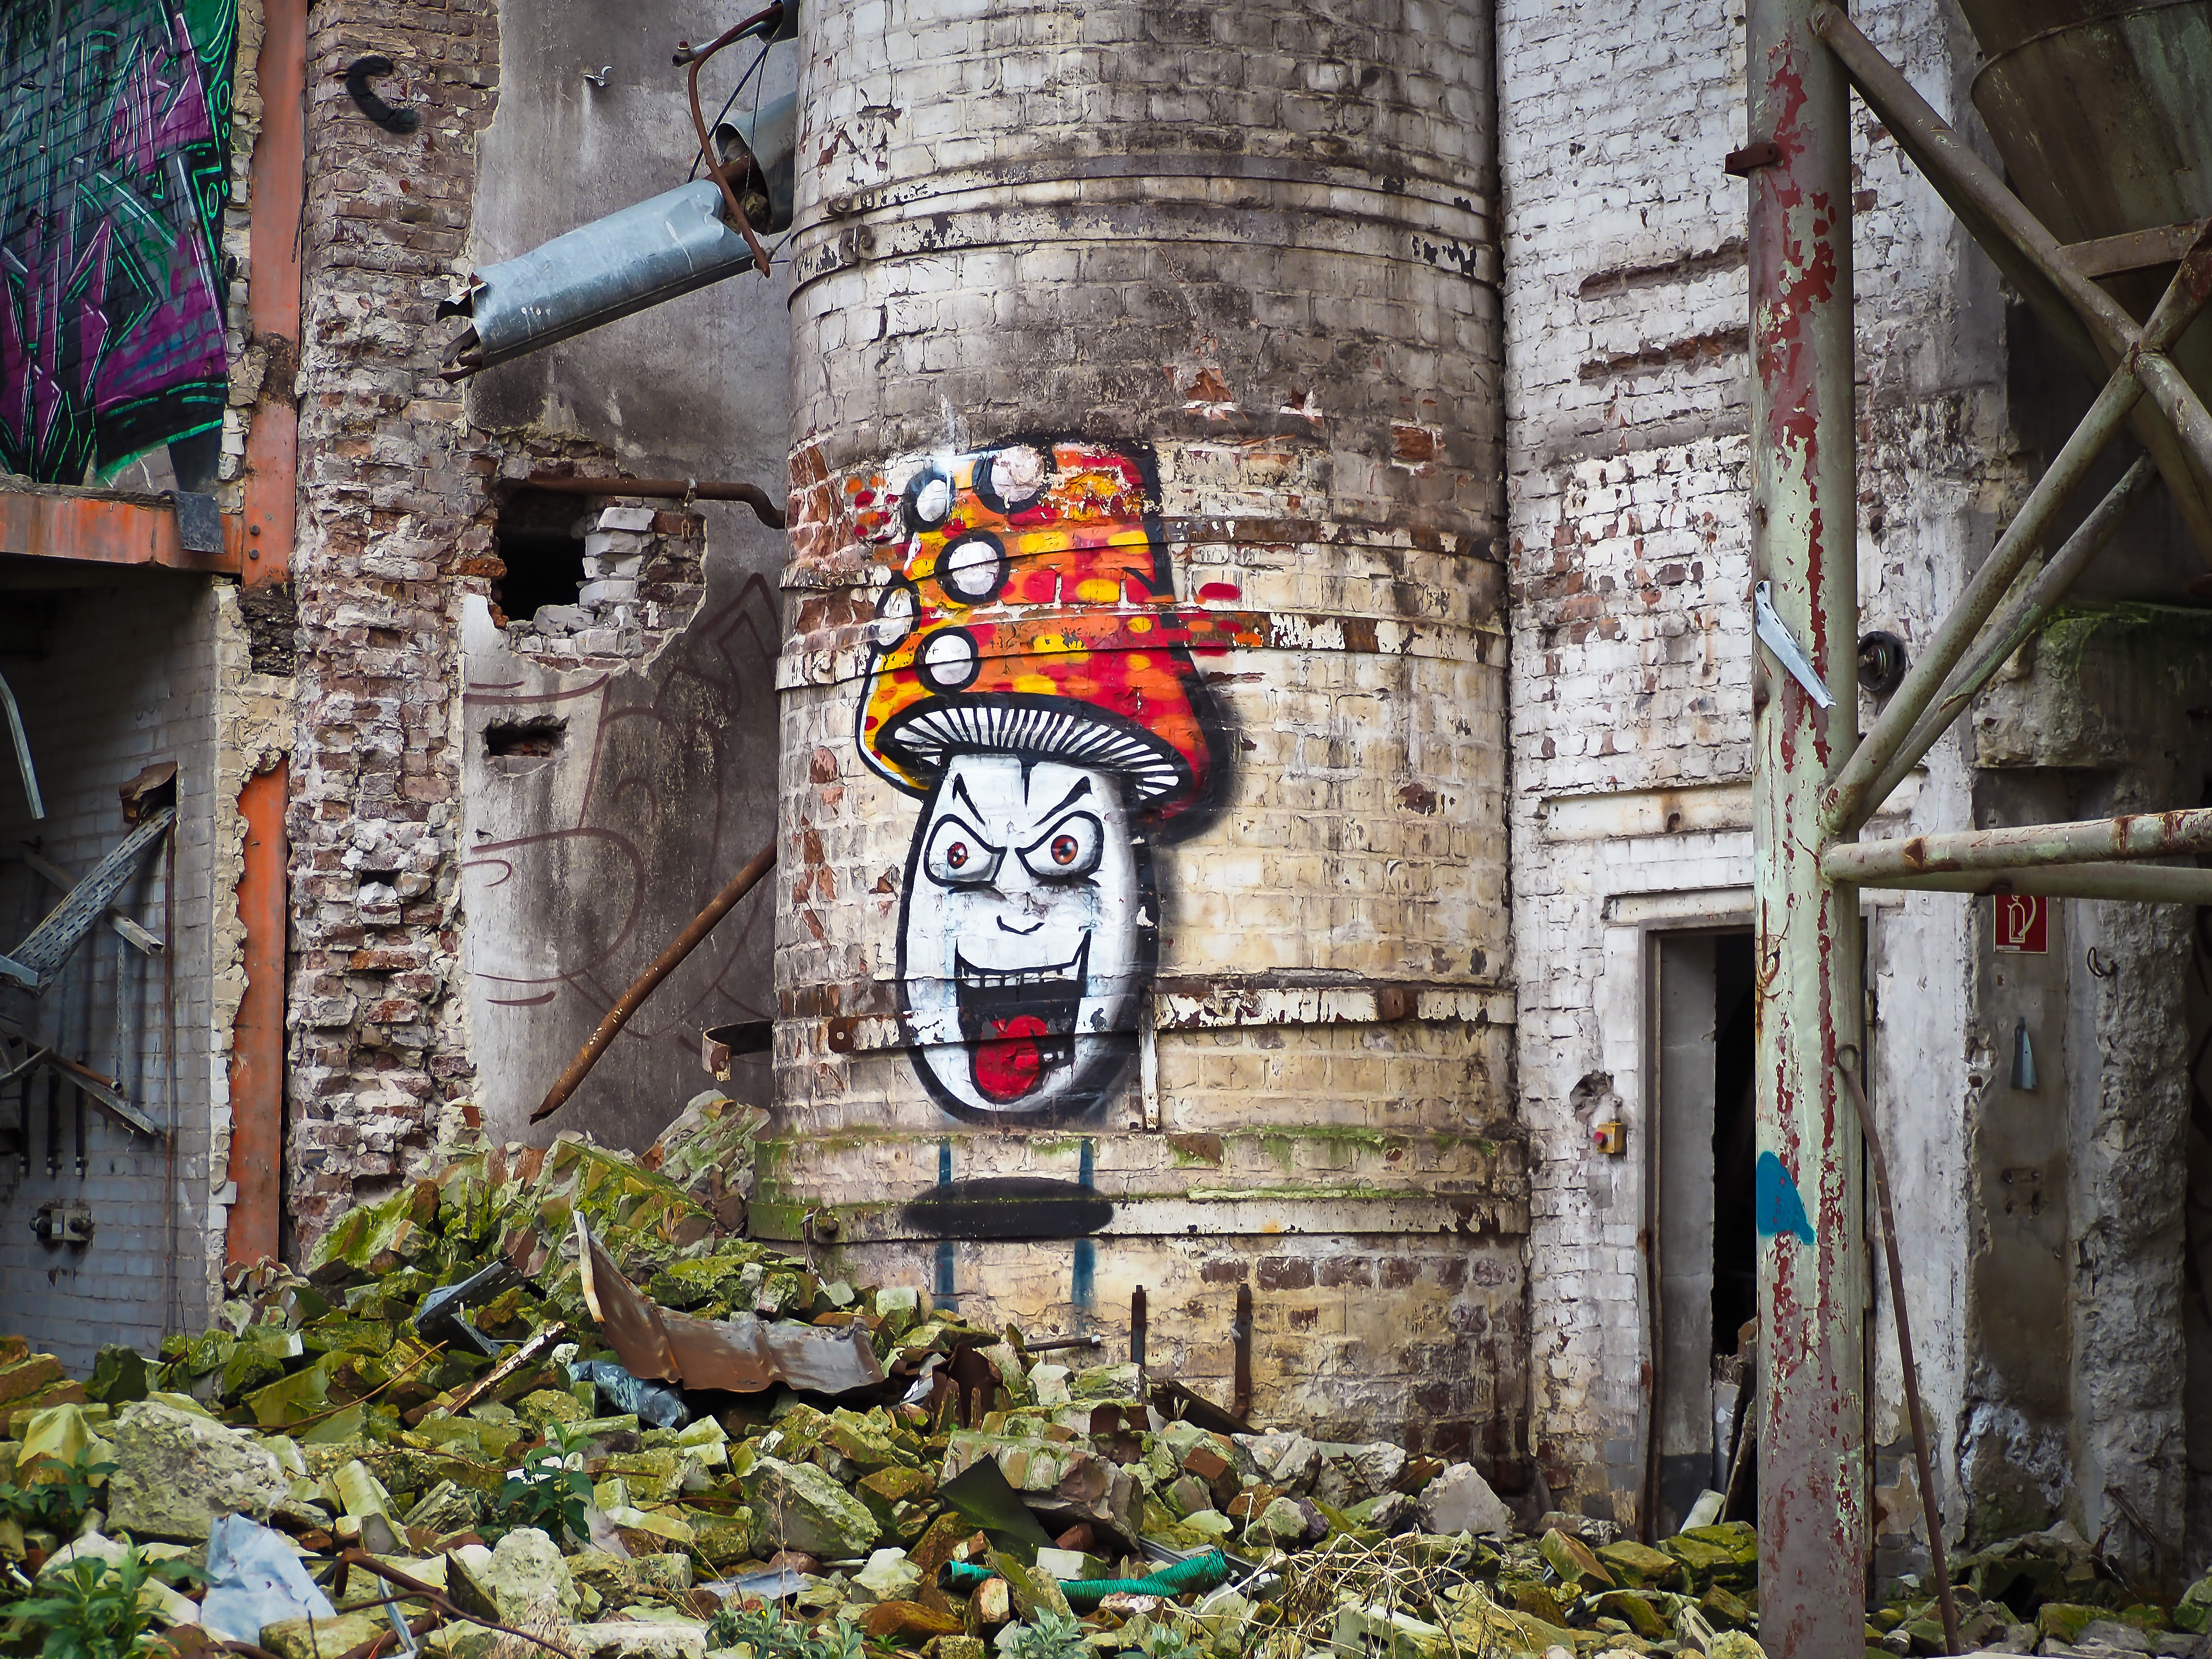
road, street, building, old, alley, city, urban, wall, factory, industry, decay, ruin, graffiti, street art, art, infrastructure, dilapidated, mold, leave, neighbourhood, industrial plant, lost places, pforphoto, factory building, lapsed, old factory, morbid, urban area